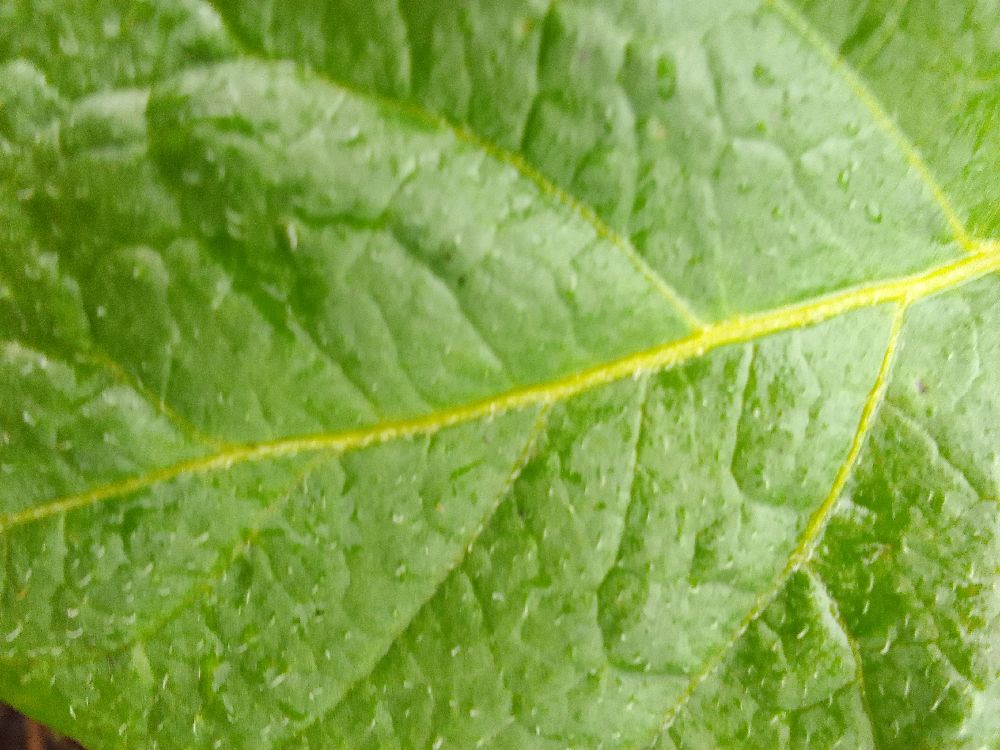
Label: Healthy